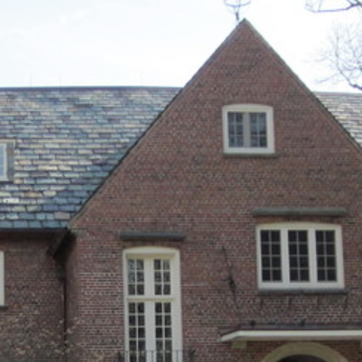
Material: brick